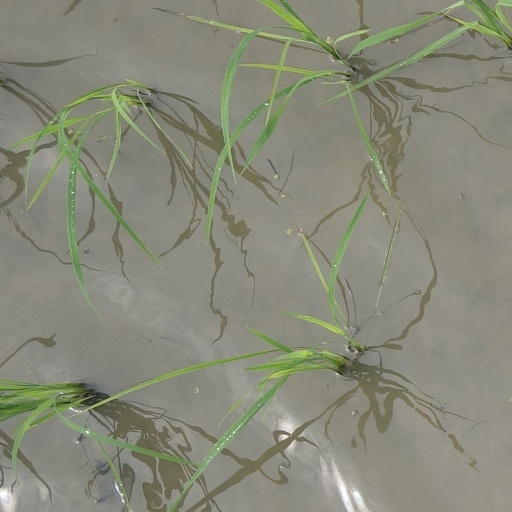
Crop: rice